Lost media

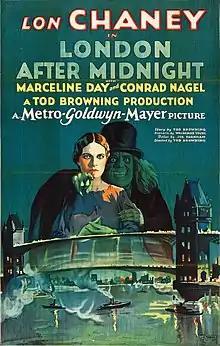
Theatrical release poster for the lost film "London After Midnight"; its last known copy was destroyed in the 1965 MGM vault fire

Lost media is any piece of media thought to no longer exist in any format, or for which no copies can be located. The term primarily encompasses visual, audio, or audiovisual media such as films, television, radio broadcasts, music, and video games.